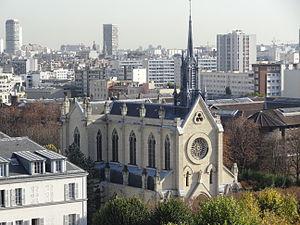
Église Saint-Joseph-de-Cluny (Paris) dans la maison mère des sœurs de Saint-Joseph-de-Cluny, 21 rue Méchain à Paris 14e. Vue depuis la terrasse de l'Observatoire de Paris.
Les sœurs de Saint-Joseph de Cluny sont une congrégation religieuse féminine enseignante et hospitalière de droit pontifical.
La chapelle Saint-Joseph-de-Cluny est une église parisienne située dans le 14ᵉ arrondissement de Paris. C'est un édifice privé situé sur les propriétés foncières de la congrégation des sœurs de Saint-Joseph de Cluny.